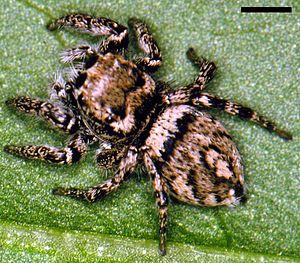
Habronattus est un genre d'araignées aranéomorphes de la famille des Salticidae.